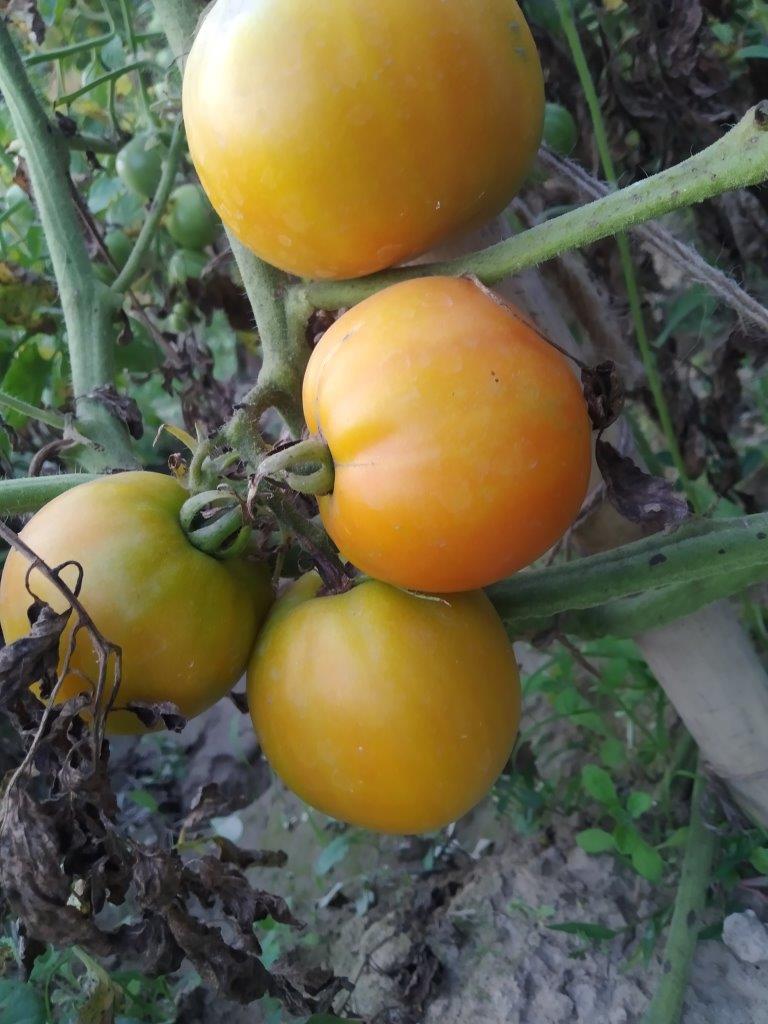
Maturity: Mature